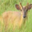
Label: deer